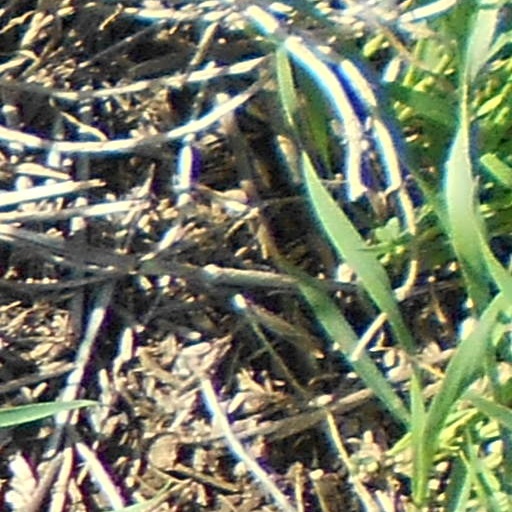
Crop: wheat